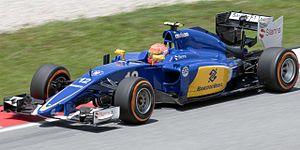
La Sauber C34 est la monoplace de Formule 1 engagée par l'écurie suisse Sauber dans le cadre du championnat du monde de Formule 1 2015. Elle est pilotée par le Suédois Marcus Ericsson, en provenance de l'écurie malaisienne Caterham F1 Team et par le Brésilien Felipe Nasr, auteur de trois saisons en GP2 Series. Le pilote essayeur est l'Italien Raffaele Marciello. Conçue par l'ingénieur Français Éric Gandelin, la C34 est présentée le 30 janvier 2015 à l'usine d'Hinwil en Suisse. Évolution de la Sauber C33 de 2014, qui a réalisée la pire saison de l'écurie depuis son engagement en 1993, la C34 se distingue par son poids, augmenté de onze kilogrammes.